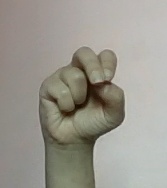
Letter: gaaf